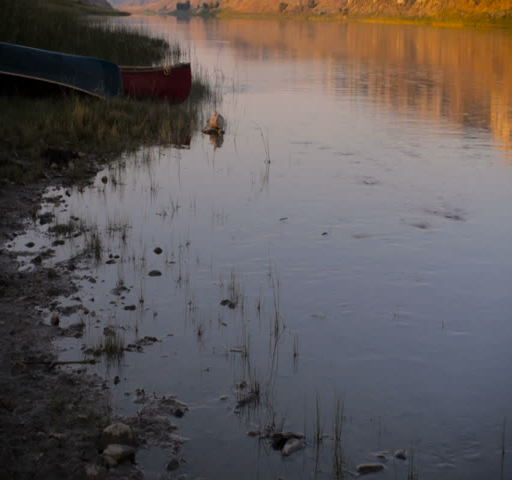
tilt up of canoes along the banks at sunrise on the national historic trail